2/4th Battalion (Australia)

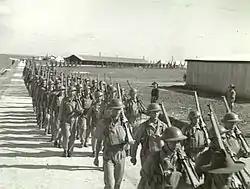
Parade at Gaza, April 1940

Following a re-organisation of the structure of the Australian Army, which saw each infantry brigade reduced from four infantry battalions to three, the battalion was re-allocated to the 19th Brigade. This change occurred while the 2/4th was at sea, and after arriving in the Middle East, it concentrated at a camp at Kilo 89, near Gaza, in Palestine where it joined the 2/8th and 2/11th Battalions. For a brief period, following Italy's entry into the war, the battalion was converted to an anti-aircraft regiment and employed in the defence of Haifa, before it was converted back into an infantry battalion in August 1940. After rejoining the 19th Brigade, the 2/4th undertook further exercises and training in Egypt and Palestine prior to the Australians being committed to the fighting against the Italians in the Libyan desert in January 1941 during Operation Compass. A series of actions were fought by the Australians around Bardia, Tobruk and Derna, before the 2/4th entered Benghazi in February. In reserve at Bardia, the battalion's main action came around Derna. During this action, a deception plan was executed by the battalion second-in-command, Major Robert Winning, drawing Italian artillery fire into no man's land. The battalion subsequently occupied Benghazi in early February.